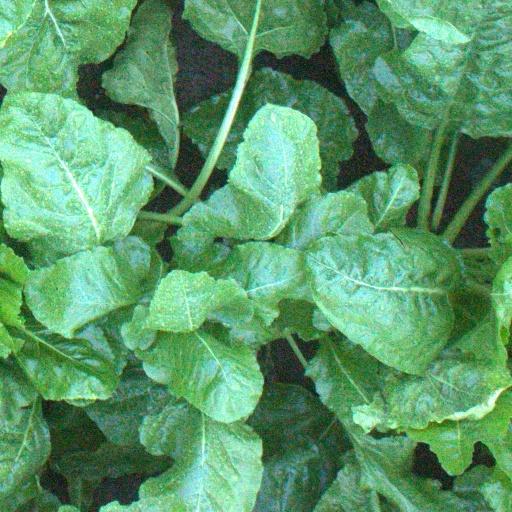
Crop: sugar beet